Westminster St George's (UK Parliament constituency)

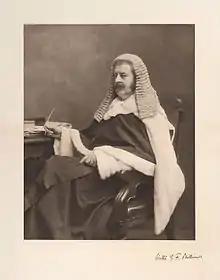
Phillimore

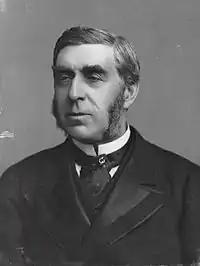
Goschen

Goschen was appointed First Lord of the Admiralty, requiring a by-election.